Answer in natural language. Consider the 3D positions of the objects in the scene and not just the 2D positions in the image. Is the centerpoint of  black rectangular countertop (highlighted by a blue box) at a higher height than Window (highlighted by a green box)? Choose between the following options: yes or no
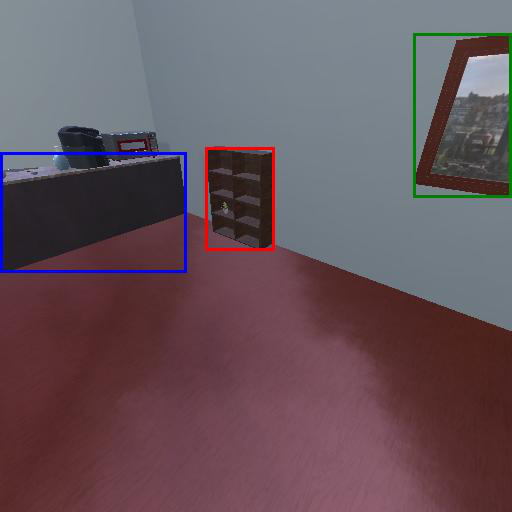
<answer>no</answer>